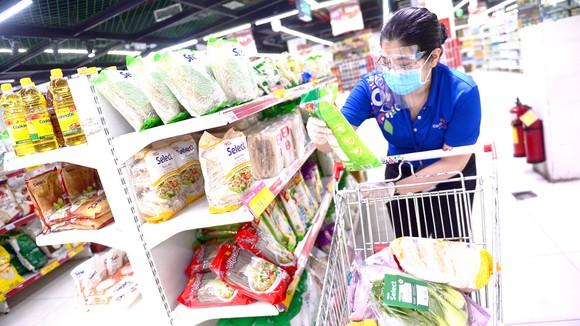
có một chiếc xe đẩy ở trước mặt của người phụ nữ